Quirimbas National Park

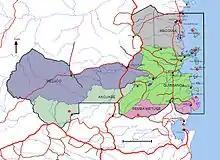

Islands include Ibo Island, Mefunvo Island, Matemo Island, Quirimba Island, Quisiva island, Quilálea Island, Sencar Island and Rolas Island.